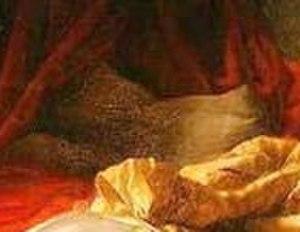
Détail 3 du verrou de Fragonard
Le Verrou est une scène galante peinte par Jean-Honoré Fragonard en 1777. Il s'agit de l'un des tableaux les plus célèbres du peintre, véritable référence de la peinture du XVIIIᵉ siècle. L'interprétation commune suggère que la scène représente deux amants enlacés dans une chambre à coucher, l'homme poussant le verrou de la porte.